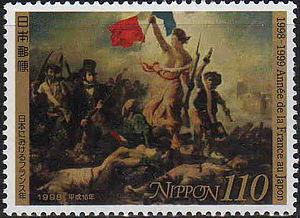
Le terme de liberté dans le langage commun, offre la caractéristique de présenter de multiples faces selon les champs dans lequel on le place. Il suffit de se reporter au Dictionnaire Larousse pour voir les nombreuses définitions qui en procèdent. On trouvera dans l'article Liberté quelques-unes des multiples occurrences de ce concept...